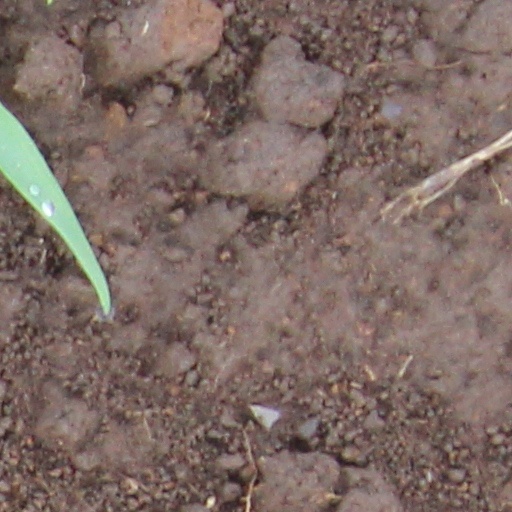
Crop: wheat